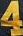
Number: 4